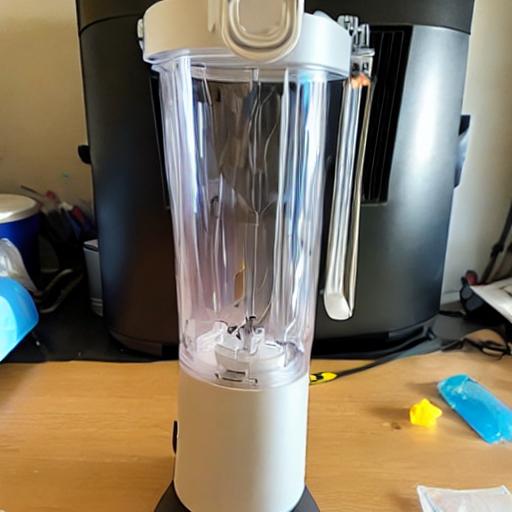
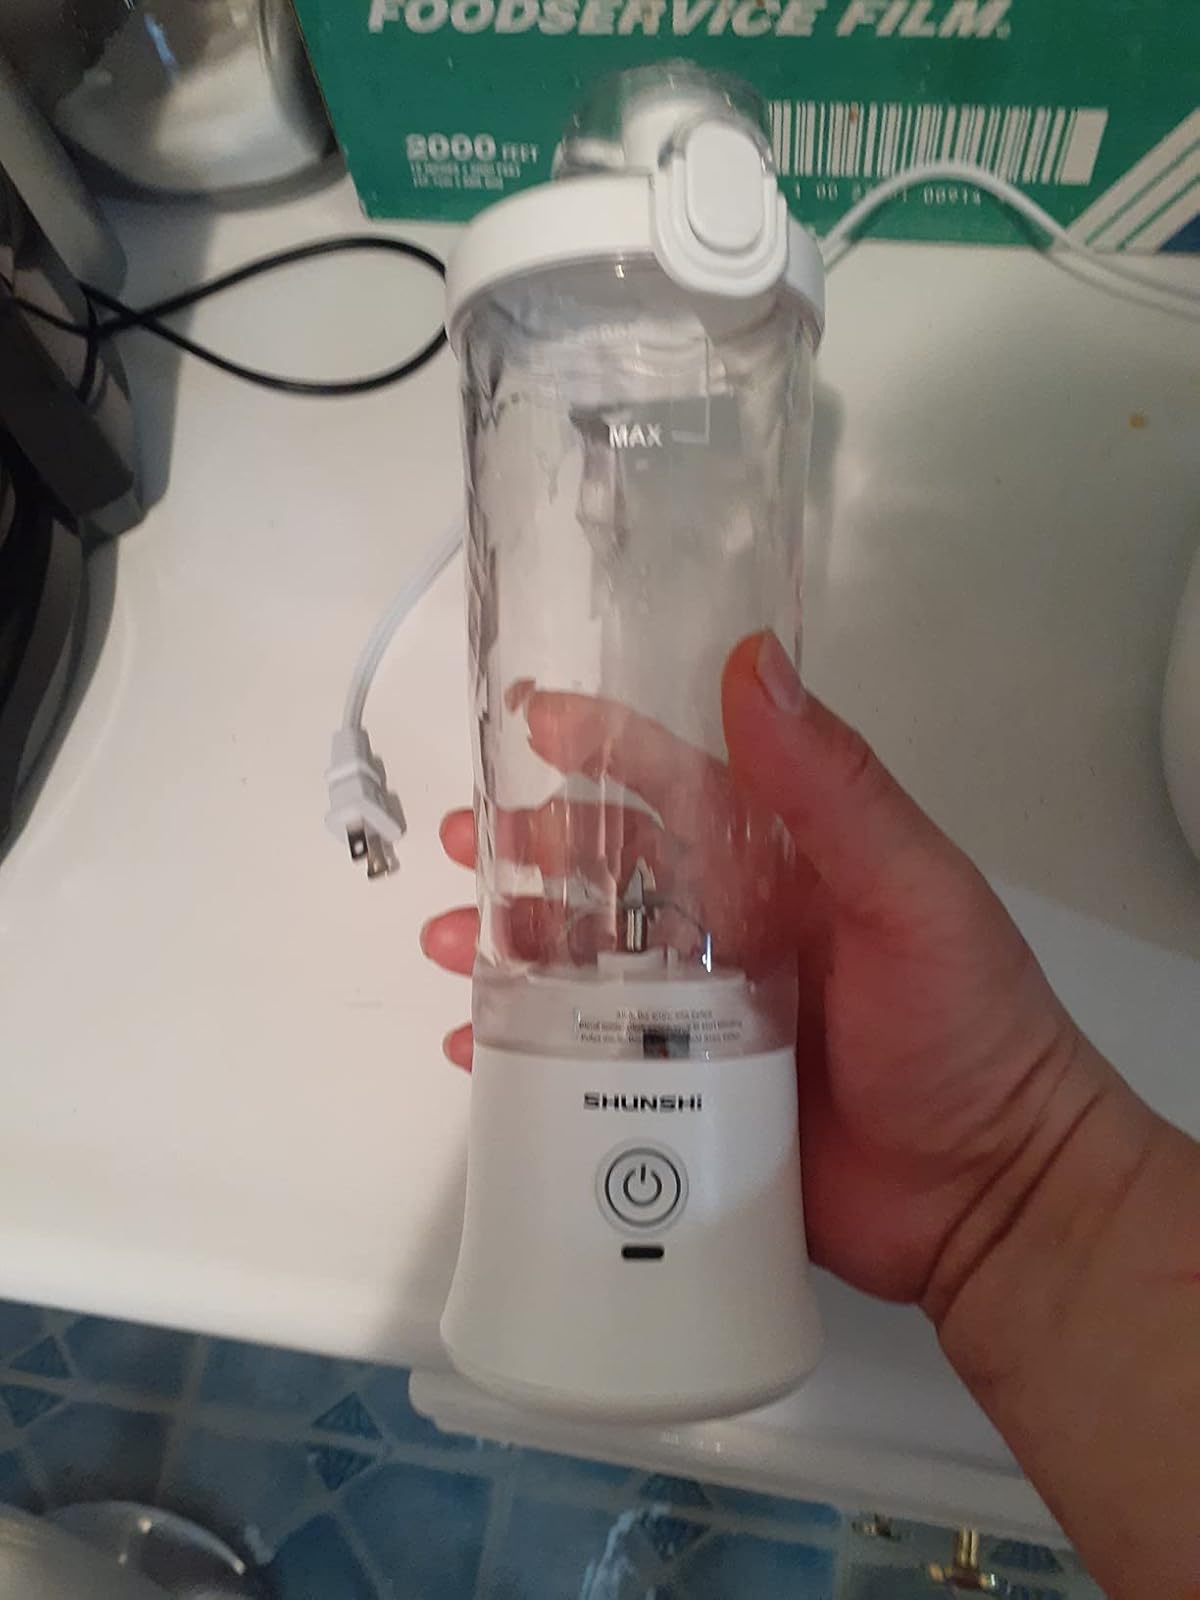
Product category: items_blender
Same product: no